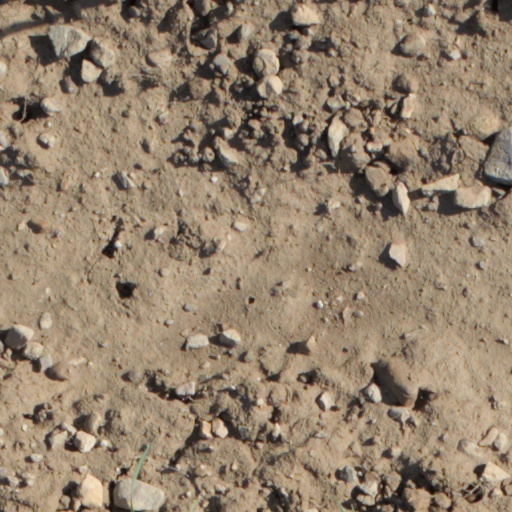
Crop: wheat